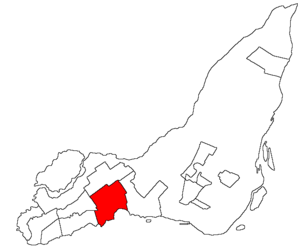
Carte de Pointe-Claire sur l'Île de Montréal